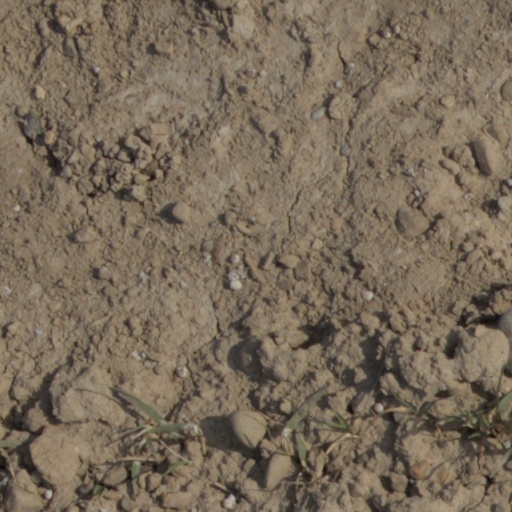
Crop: wheat